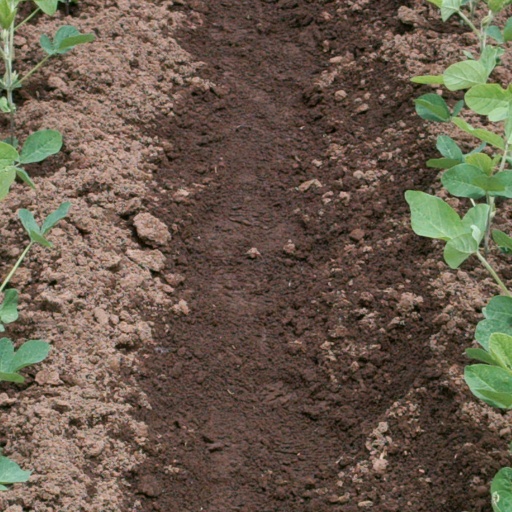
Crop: soybean